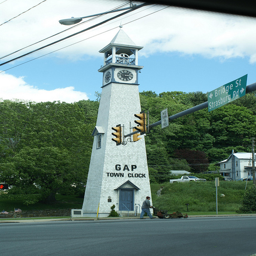
A large tower that has a clock on the very top of it.
A person walks in front of a clock tower near a traffic light and traffic sign.
A clock tower with sign that reads "Gap Town Clock."
A large white stone clock tower near trees.
A photo of the GAP Town Clock on a nice day.